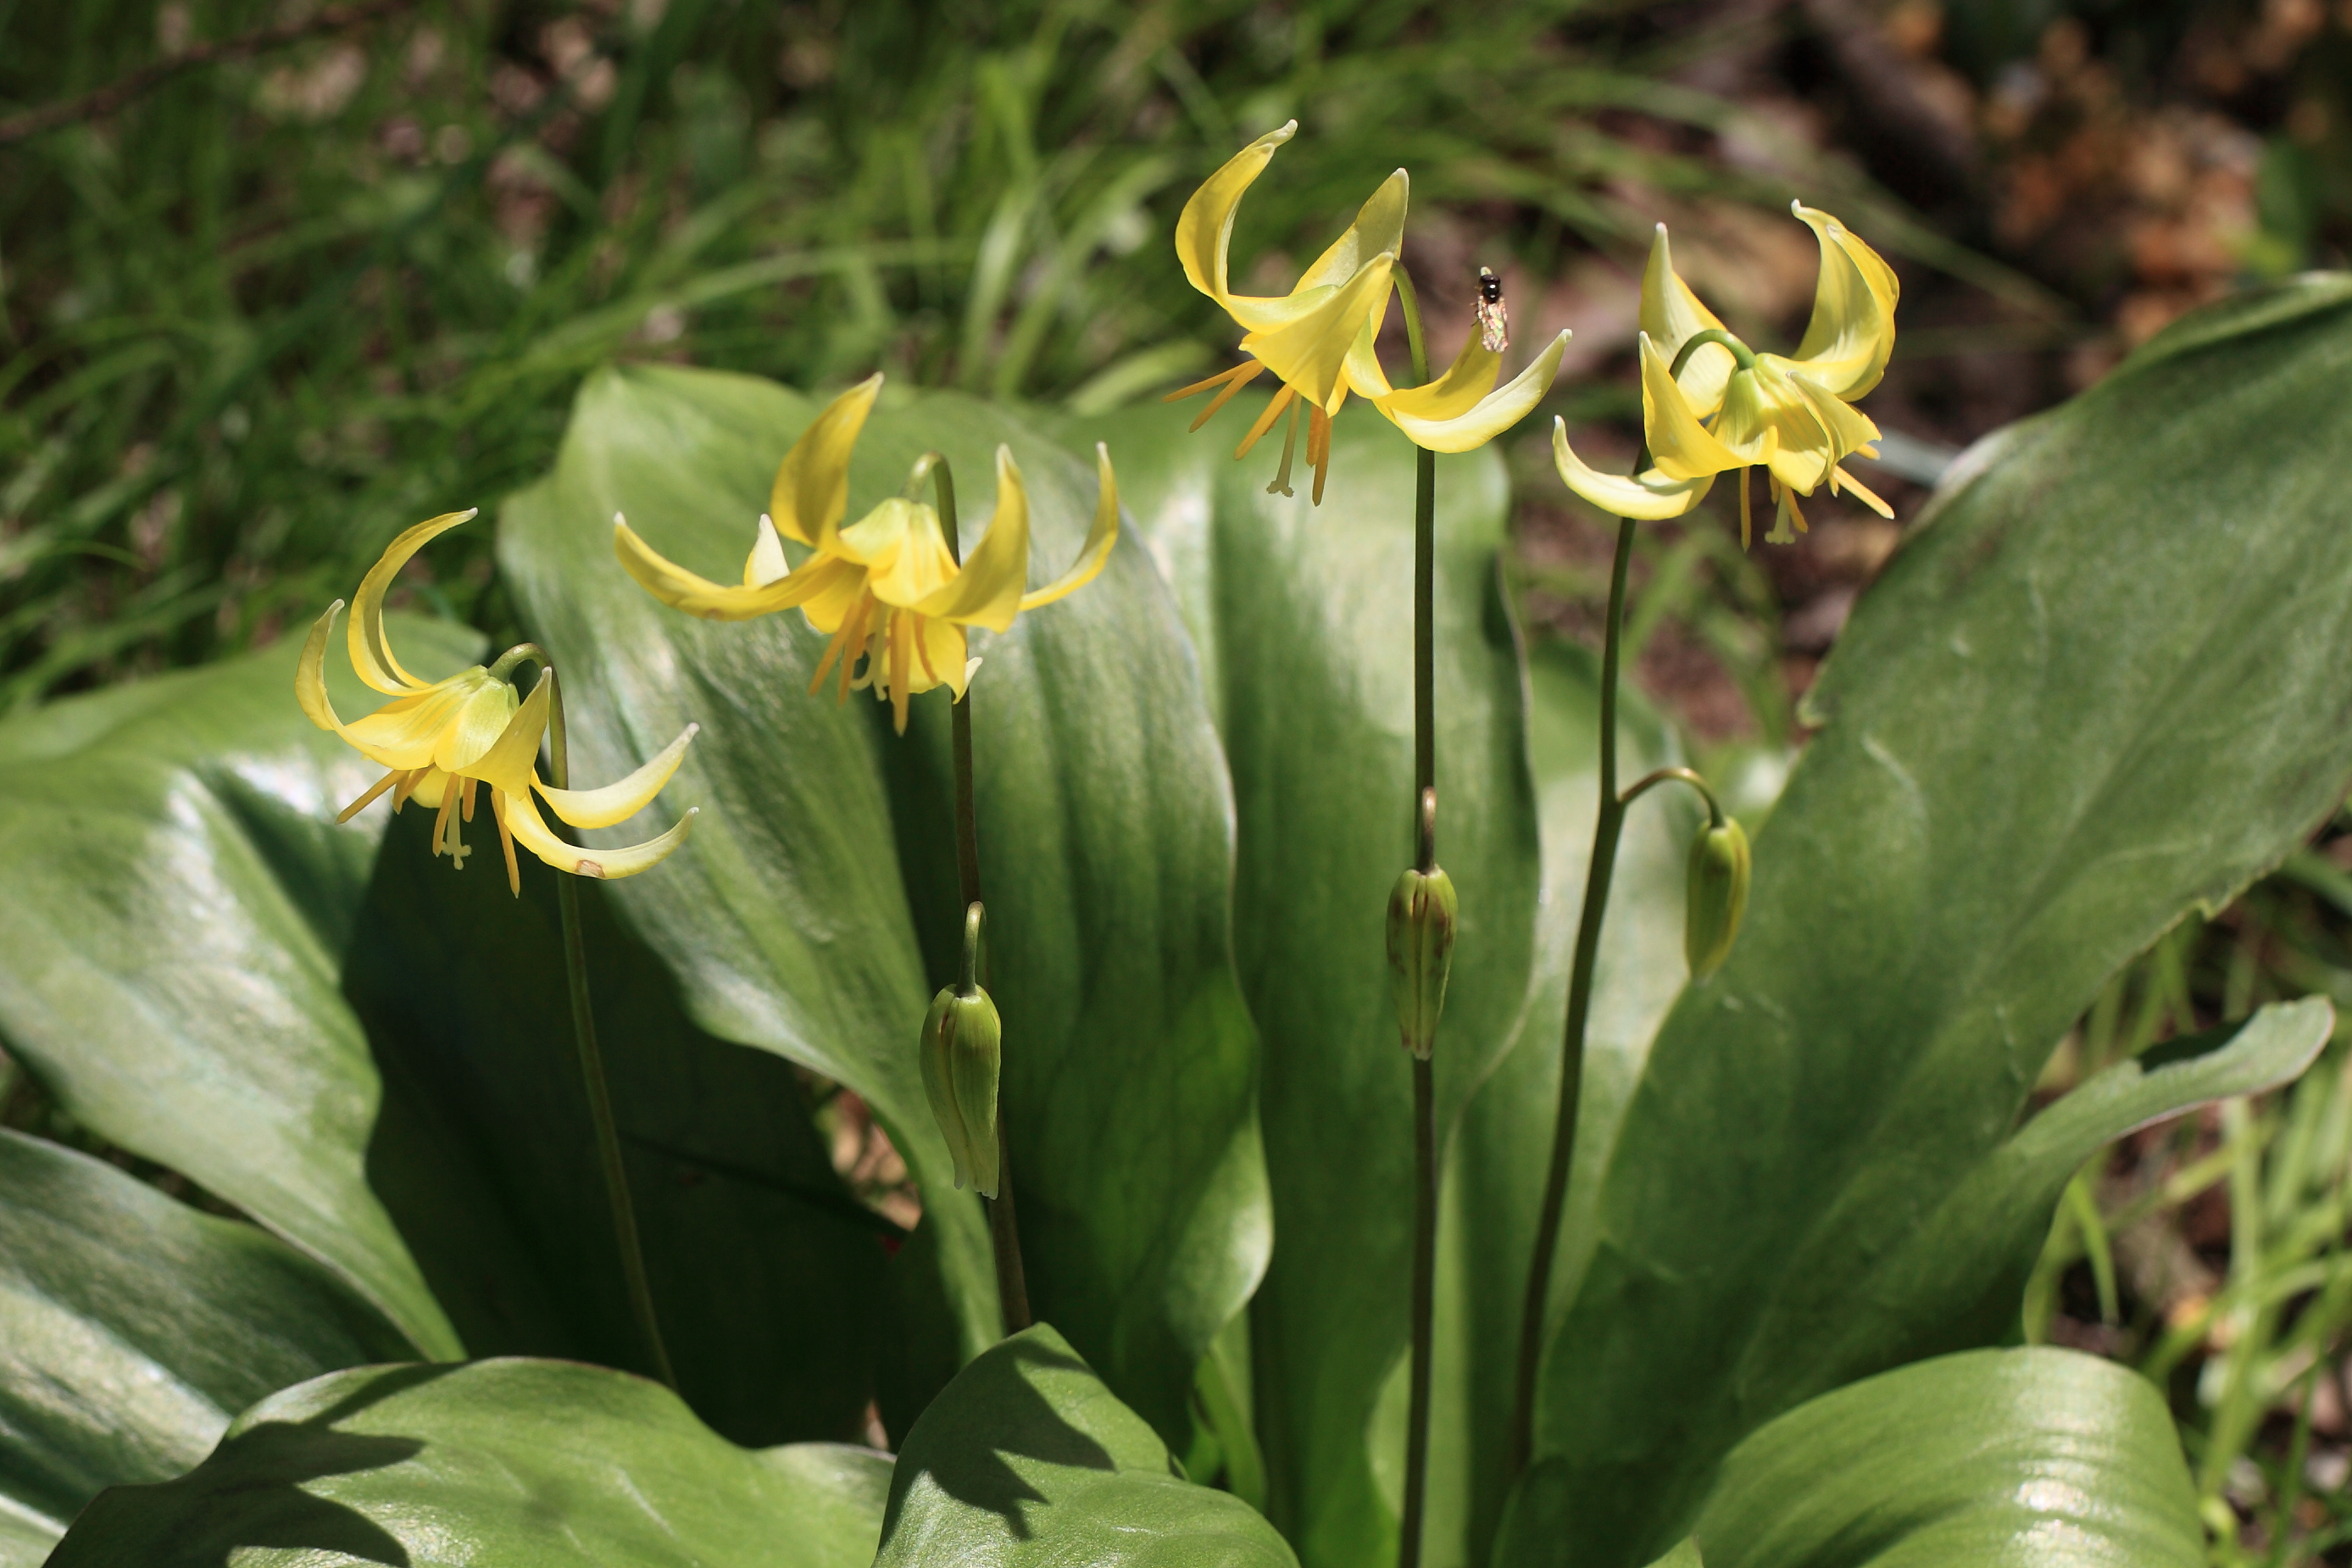
plant, flower, high, botany, yellow, garden, flora, wildflower, avalanche, tochigi, 5d, hires, lily, markii, hi, res, resolution, daylily, cypripedium, macro photography, flowering plant, land plant, fawn lily